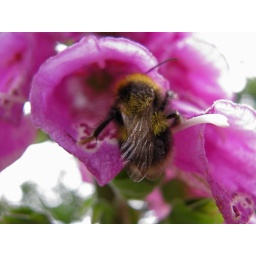
this gorgeous bee was using the foxglove as a sleeping bag - today in the Friends Meeting House, Brighton